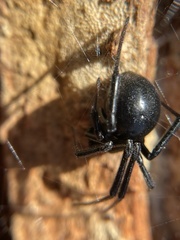
Species: Lactrodectus_hesperus